Damn Yankees (1958 film)

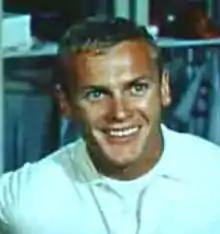
Hunter as Joe Hardy

Uncredited in archive footage are Yogi Berra, Mickey Mantle, Bill Skowron, and other New York Yankees baseball players, plus Art Passarella (umpire)